COVID-19 pandemic in Alberta

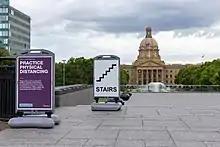
A sign enforcing social distancing in front of the Alberta Legislature Building.

On March 12, 2020, the province restricted all gatherings to a maximum of 250 people, recommended against international travel, and recommended that anyone returning from international travel self-isolate for 14 days on return. The Alberta Court of Queen's Bench postponed all jury trials scheduled to begin after March 13. Jury trials which were already in process, would continue.